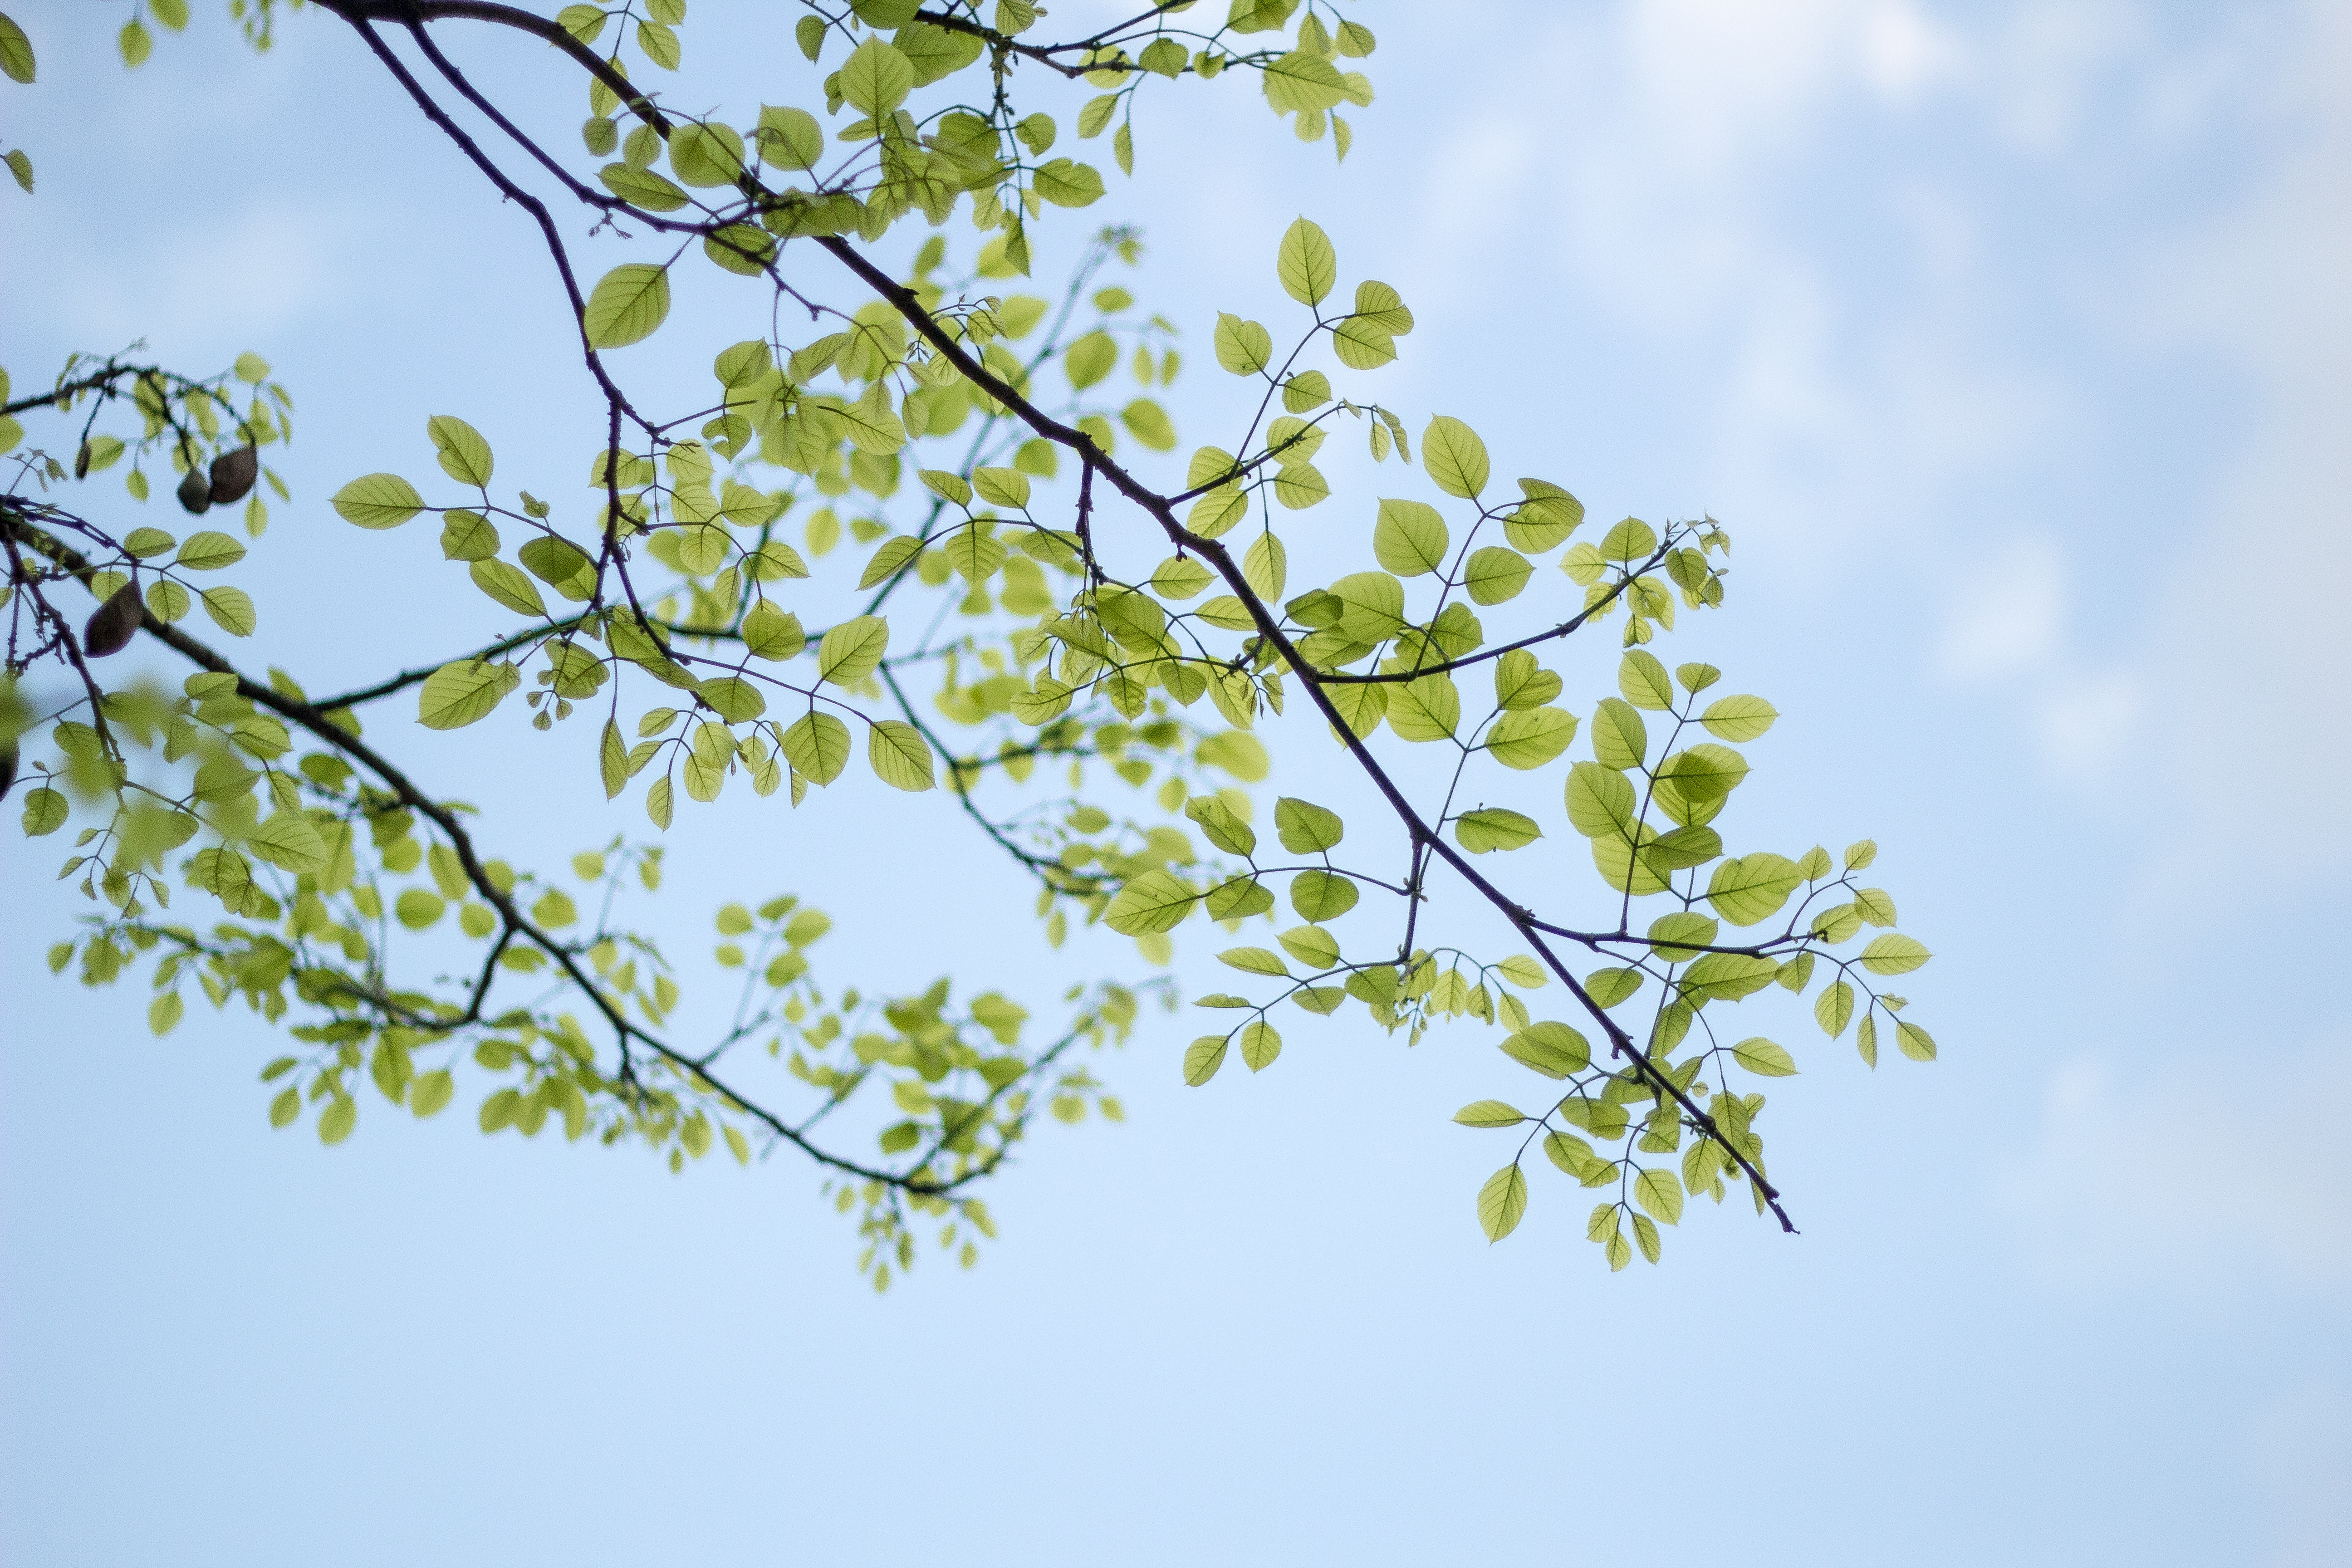
tree, branch, blossom, plant, sky, sunlight, leaf, flower, botany, flora, twig, flowering plant, woody plant, land plant